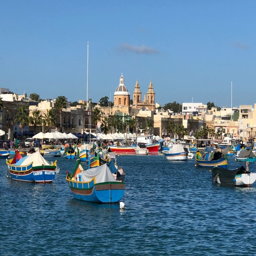
colorful boats at the fishing village